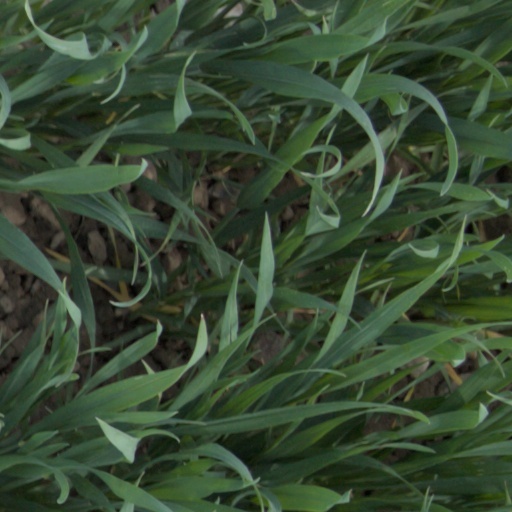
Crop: wheat